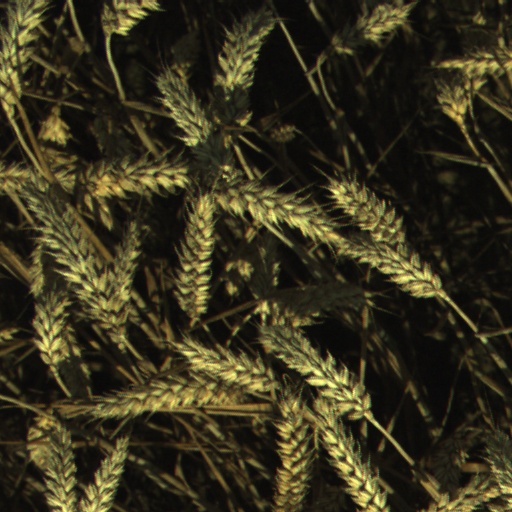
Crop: wheat